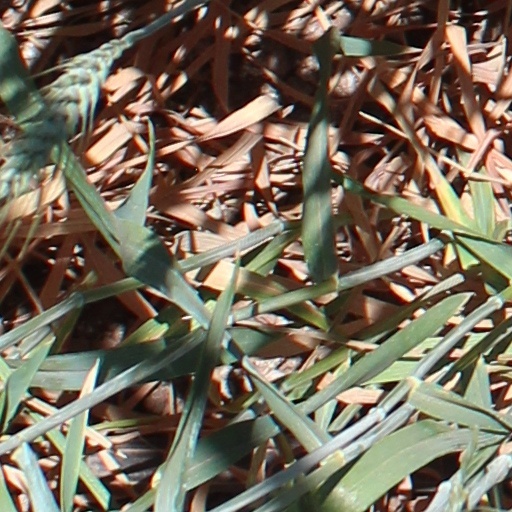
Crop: wheat